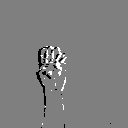
ASL letter: e